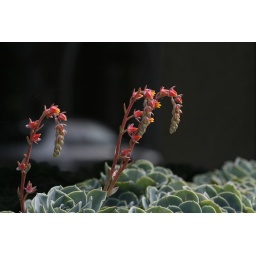
Strange flowers in front of the office